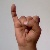
The image shows a hand gesture representing the letter 'I' in Indian Sign Language.